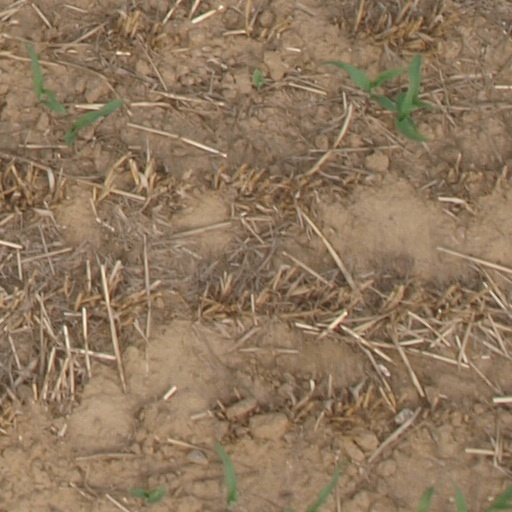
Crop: maize; corn